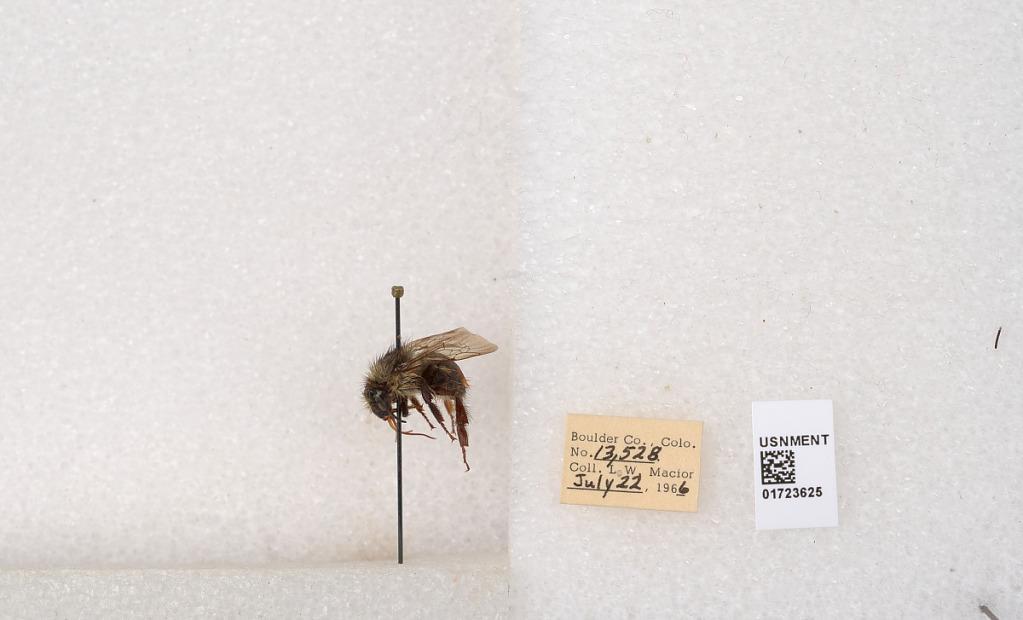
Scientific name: Bombus flavifrons Cresson
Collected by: L. Macior
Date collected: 1966-7-22
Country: United States
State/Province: Colorado
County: Boulder
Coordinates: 40.0925, -105.358